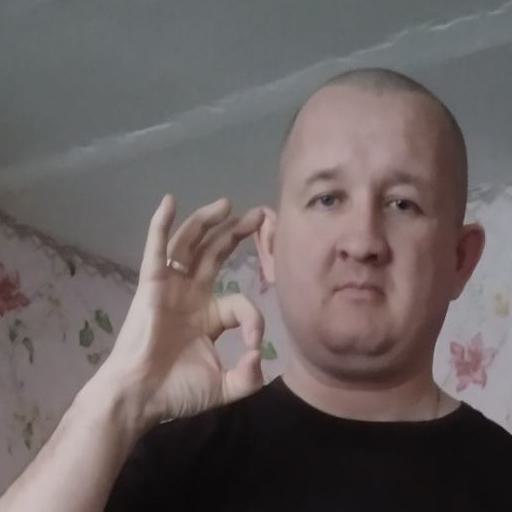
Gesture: ok